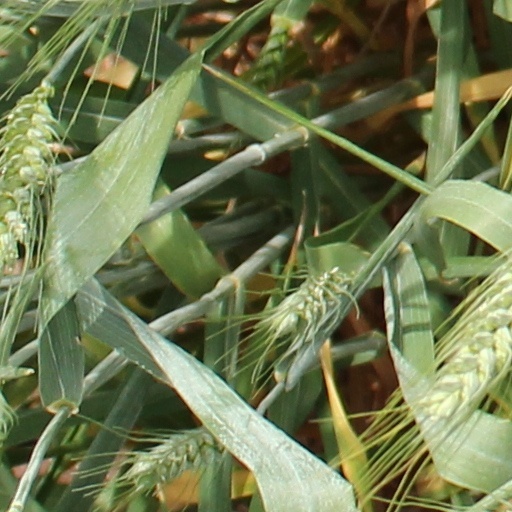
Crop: wheat